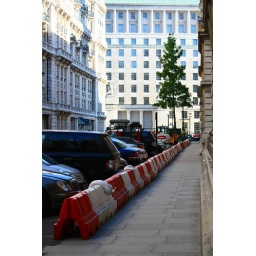
The building in sunlight at the end of the street is the Ministry of Defence Main Building.